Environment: real
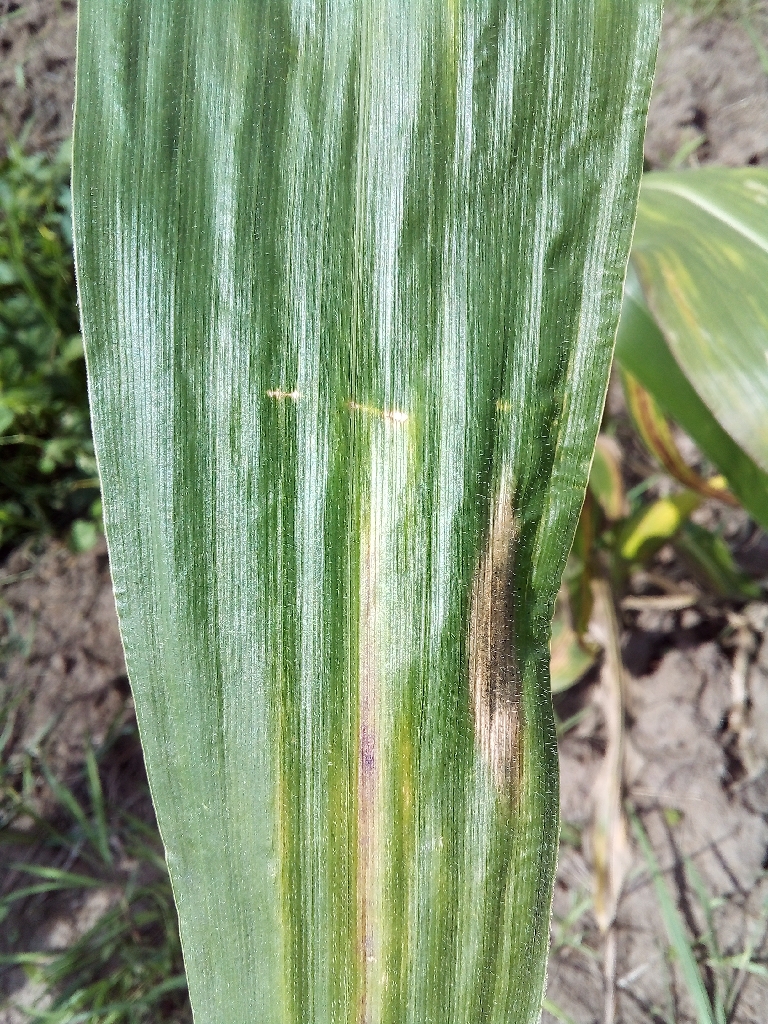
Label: northern_corn_leaf_blight